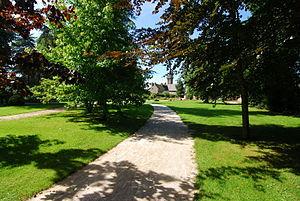
Lanvollon [lɑ̃vɔlɔ̃] est une commune française située dans le département des Côtes-d'Armor en région Bretagne.